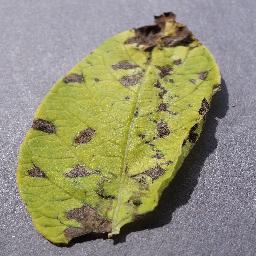
Label: Potato___Early_blight